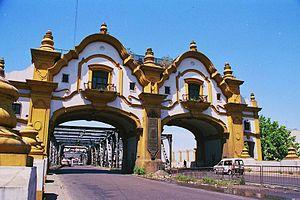
Buenos Aires (Argentine). Le pont Alsina (anciennement pont Uriburu, mais officiellement pont Ezequiel Demonty).
Le pont communément appelé pont Alsina est un pont situé dans la proche banlieue sud de Buenos Aires. Enjambant le fleuve Riachuelo, il relie, par le biais de l’avenue Sáenz, le quartier de Nueva Pompeya au nord, qui fait partie de la ville autonome de Buenos Aires, avec la localité de Valentín Alsina au sud, laquelle appartient au partido de Lanús, dans la province de Buenos Aires. Édifié entre 1932 et 1938, il se signale par la présence, au niveau de ses culées, sur les deux rives du fleuve, d’un monumental double portail de style néo-baroque colonial. Il eut originellement pour nom officiel Puente José Félix Uriburu, en hommage au dictateur arrivé au pouvoir à la faveur d’un coup d’État en 1930 ; cependant, en 2002, il fut décidé de le rebaptiser Puente Valentín Alsina, rétablissant ainsi le nom porté par les deux ponts qui avaient antérieurement occupé le même emplacement pendant la seconde moitié du XIXᵉ siècle et les premières décennies du XXᵉ. En vertu d’un résolution de la municipalité de Buenos Aires, le pont porte depuis 2015 officiellement le nom de Puente Ezequiel Demonty.
Cet article a pour objet de présenter une liste de ponts remarquables d'Argentine, tant par leurs caractéristiques dimensionnelles, que par leur intérêt architectural ou historique.